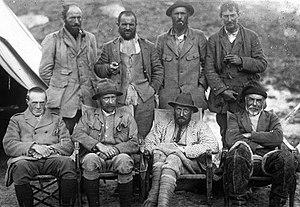
Expédition à l'Everest de 1921. Debouts et de gauche à droite
Alexander Frederick Richmond « Sandy » Wollaston est un médecin, ornithologue, botaniste, alpiniste et explorateur britannique. Il reçoit de nombreuses distinctions et meurt assassiné par un étudiant à Cambridge.